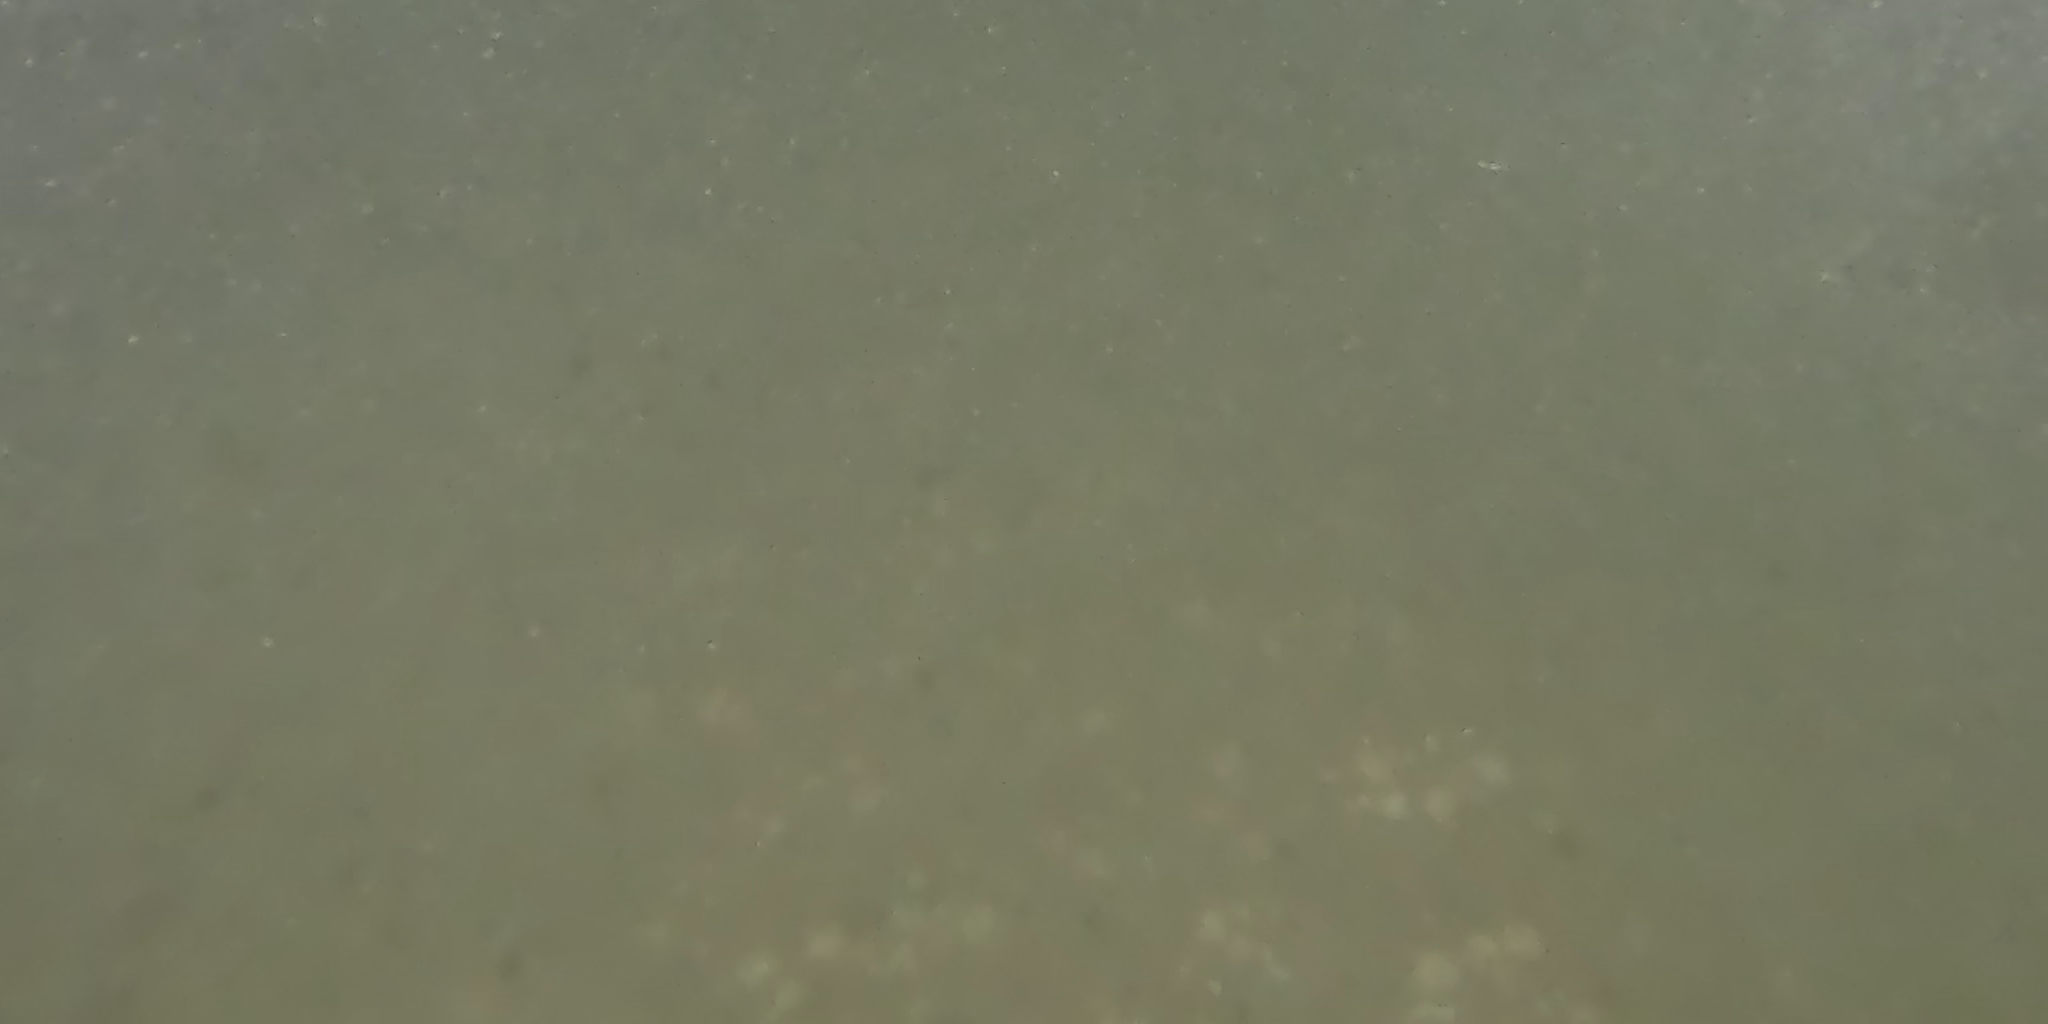
Seabed habitat: stone